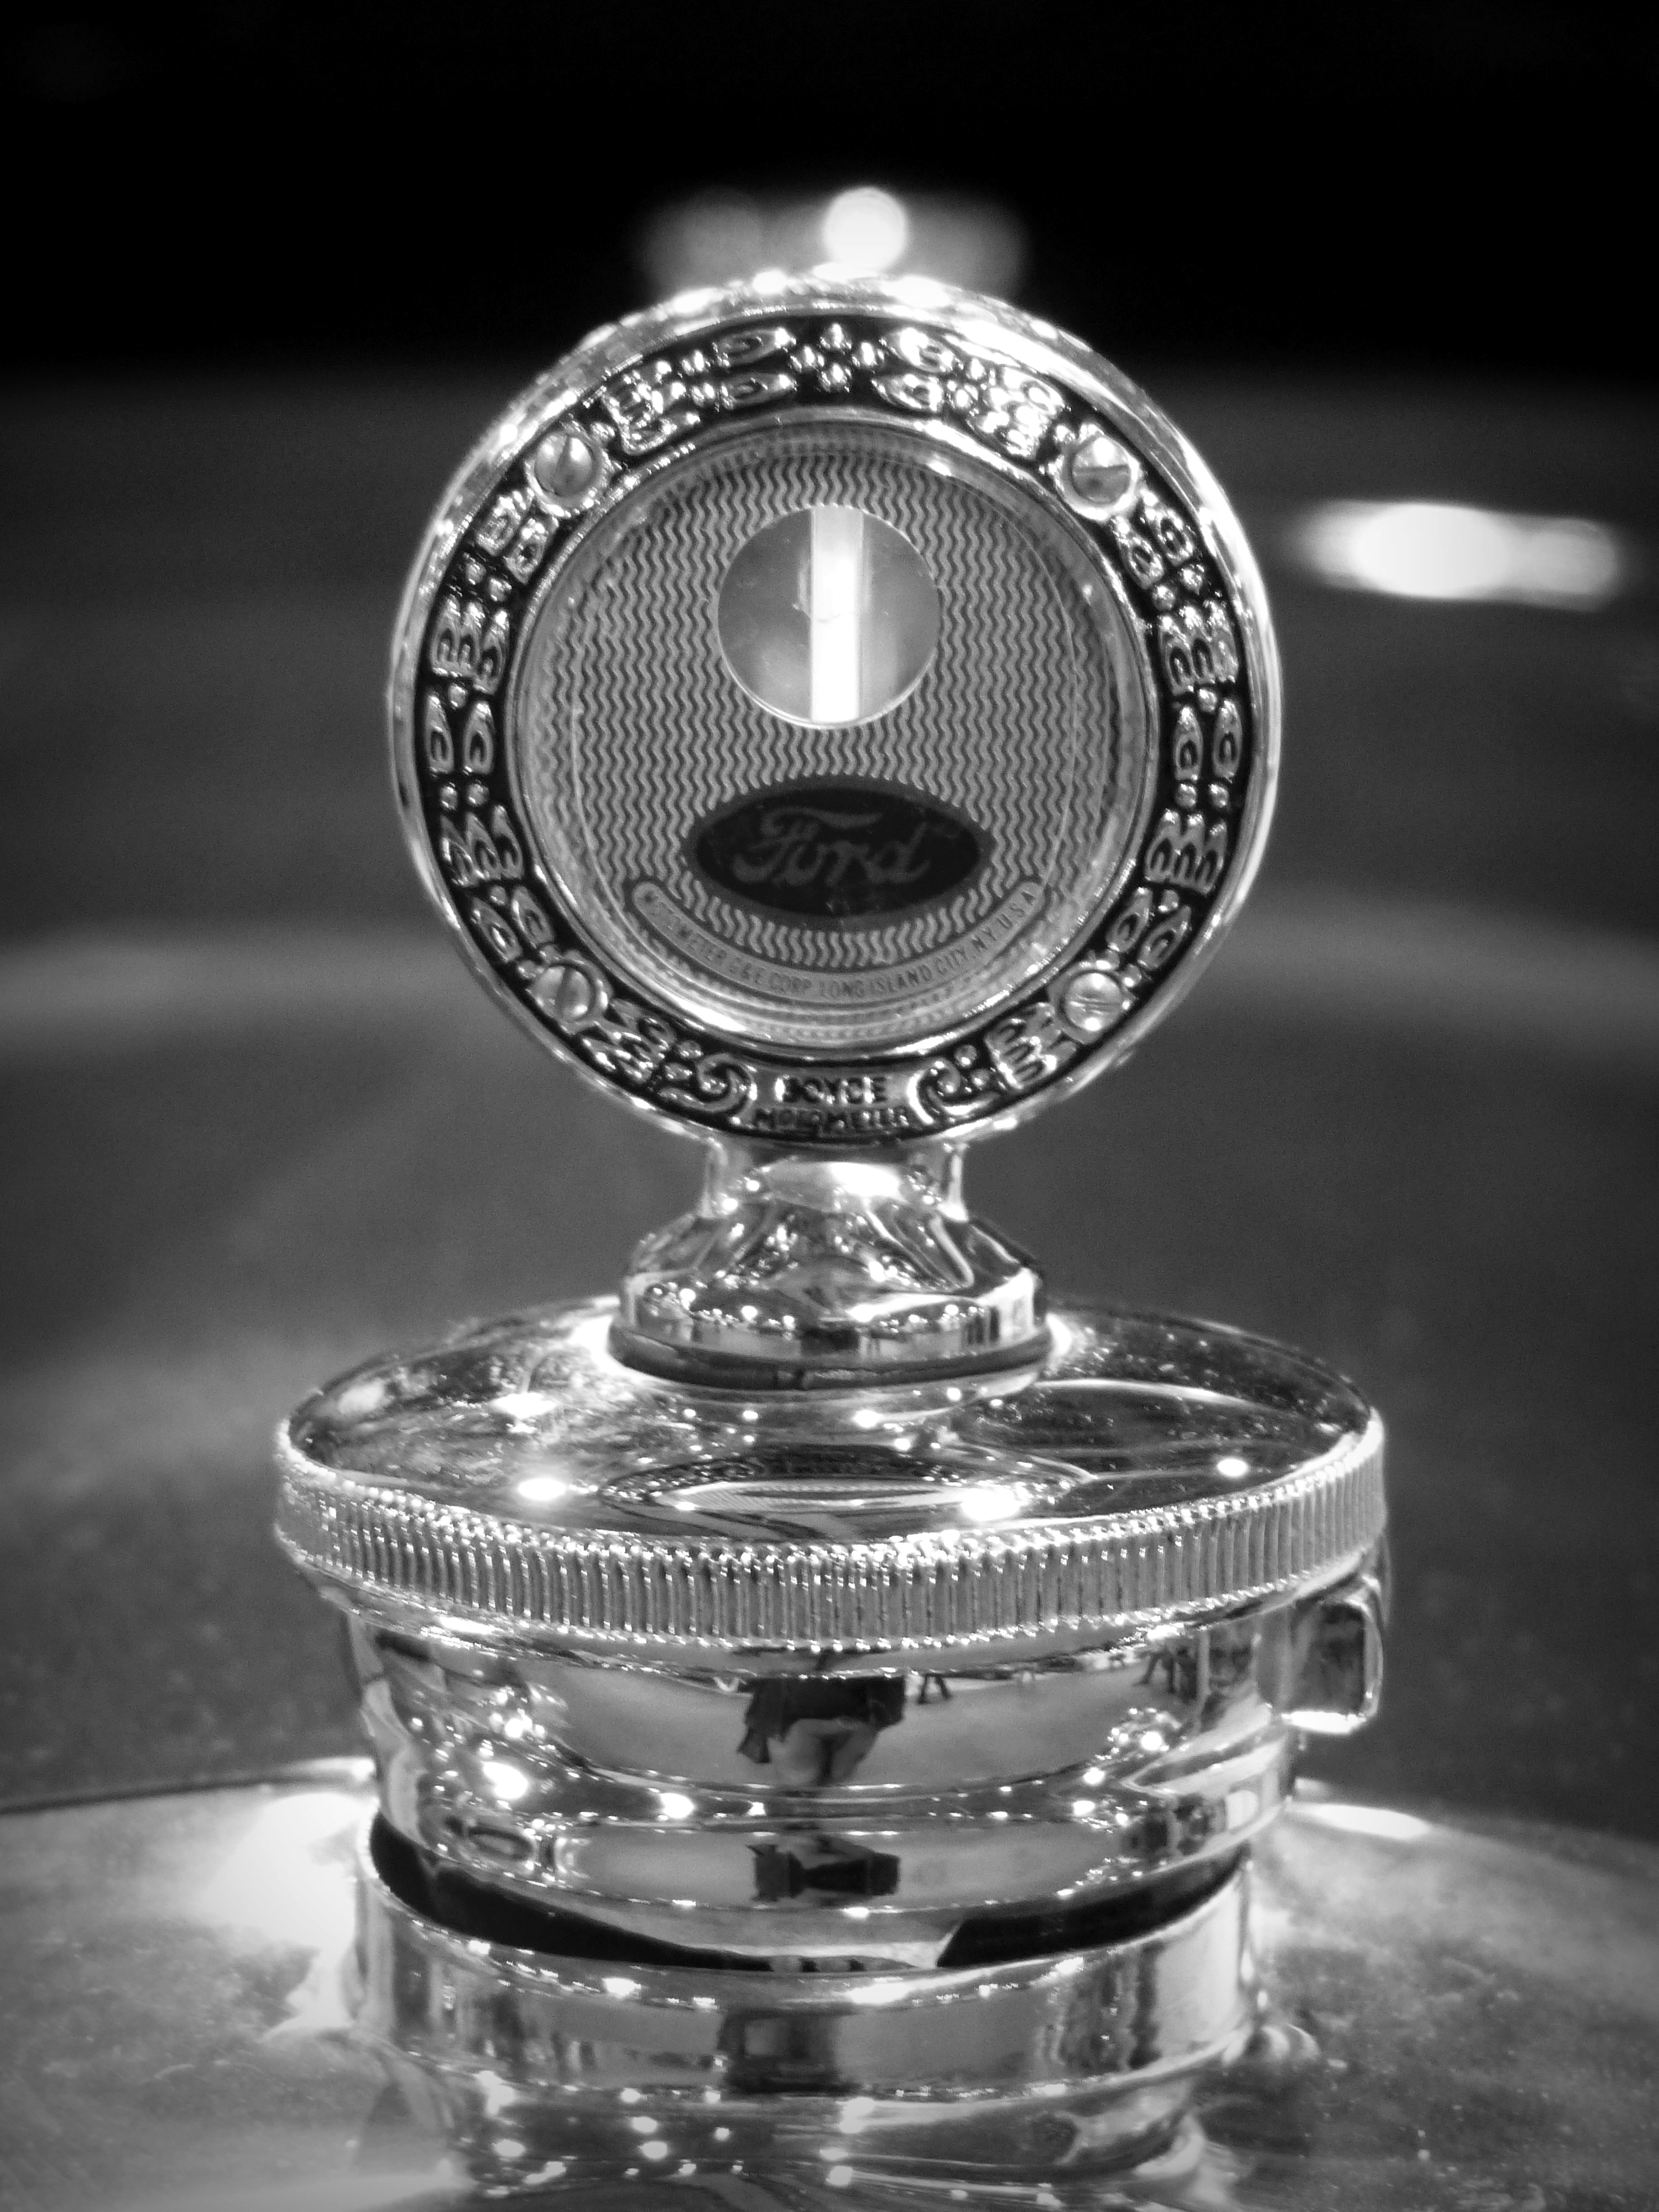
black and white, white, wheel, vehicle, monochrome, emblem, jewellery, ford, logo, silver, oldtimer, classic, cool figure, monochrome photography, platinum